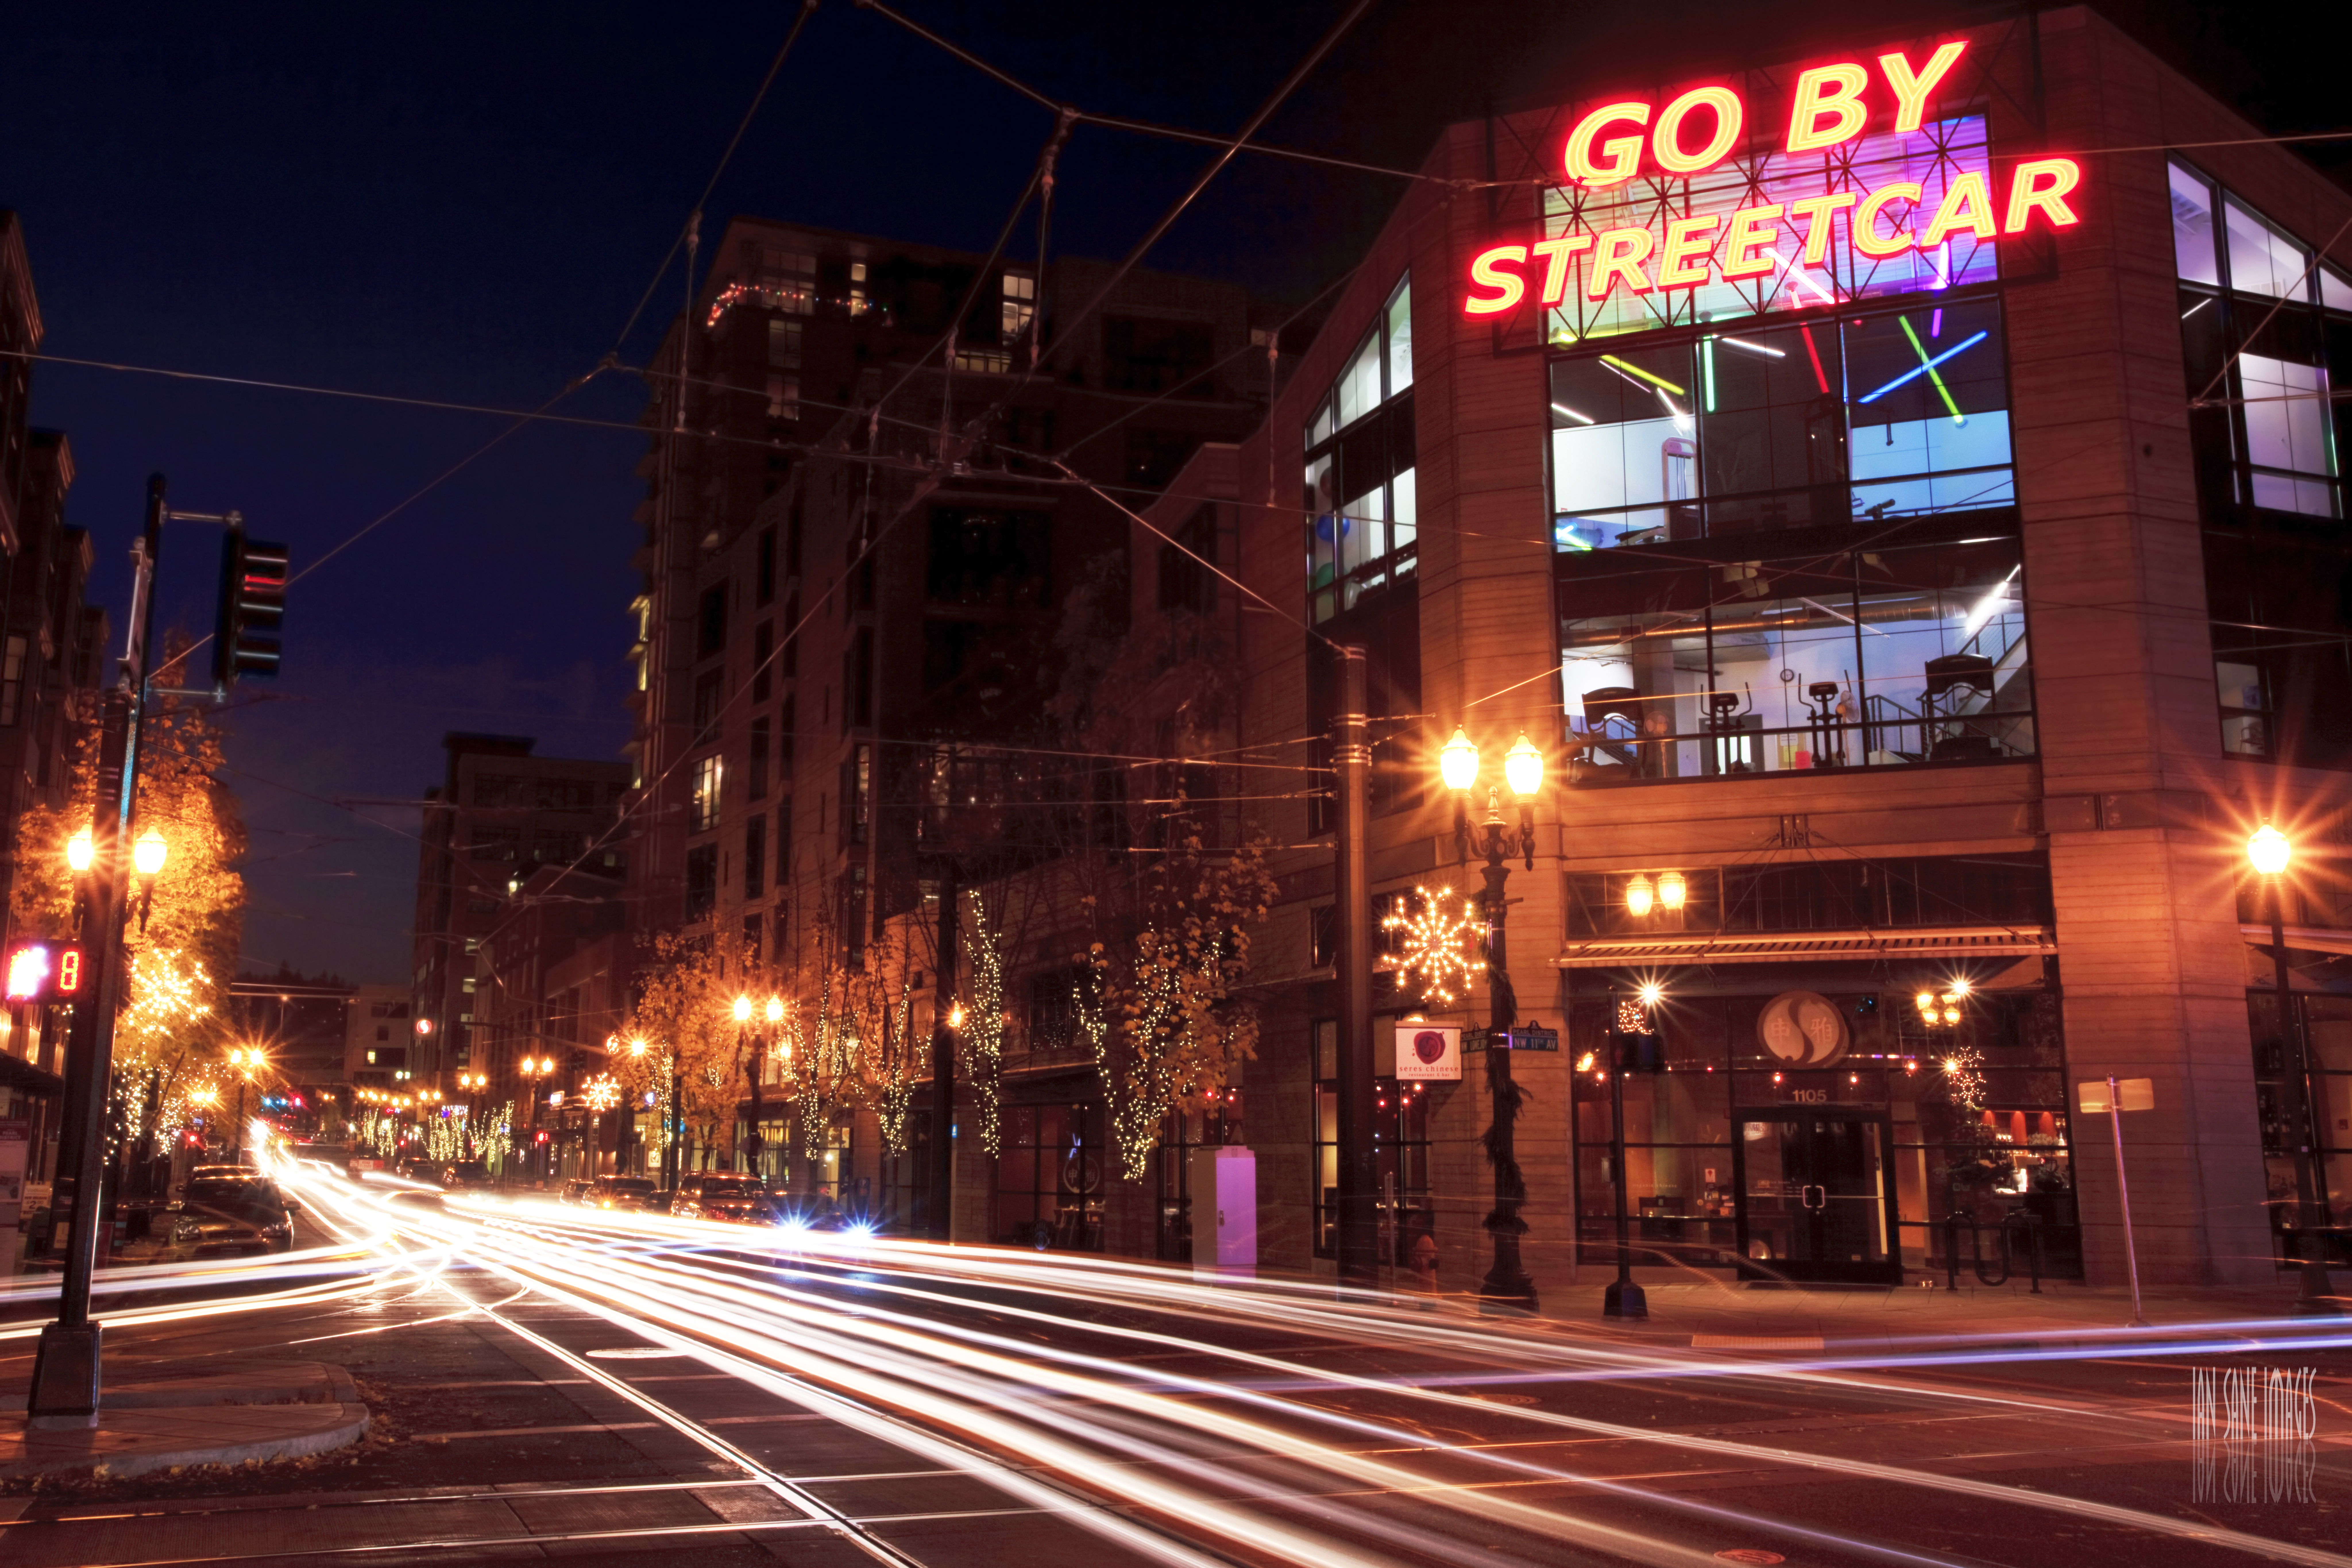
light, road, traffic, street, night, city, part, cityscape, downtown, streetcar, evening, lens, two, lighting, long, district, lights, exposure, avenue, by, ii, sw, images, pearl, 1740, trails, go, oregon, portland, metropolis, ian, streaks, sane, lovejoy, 11th, urban area